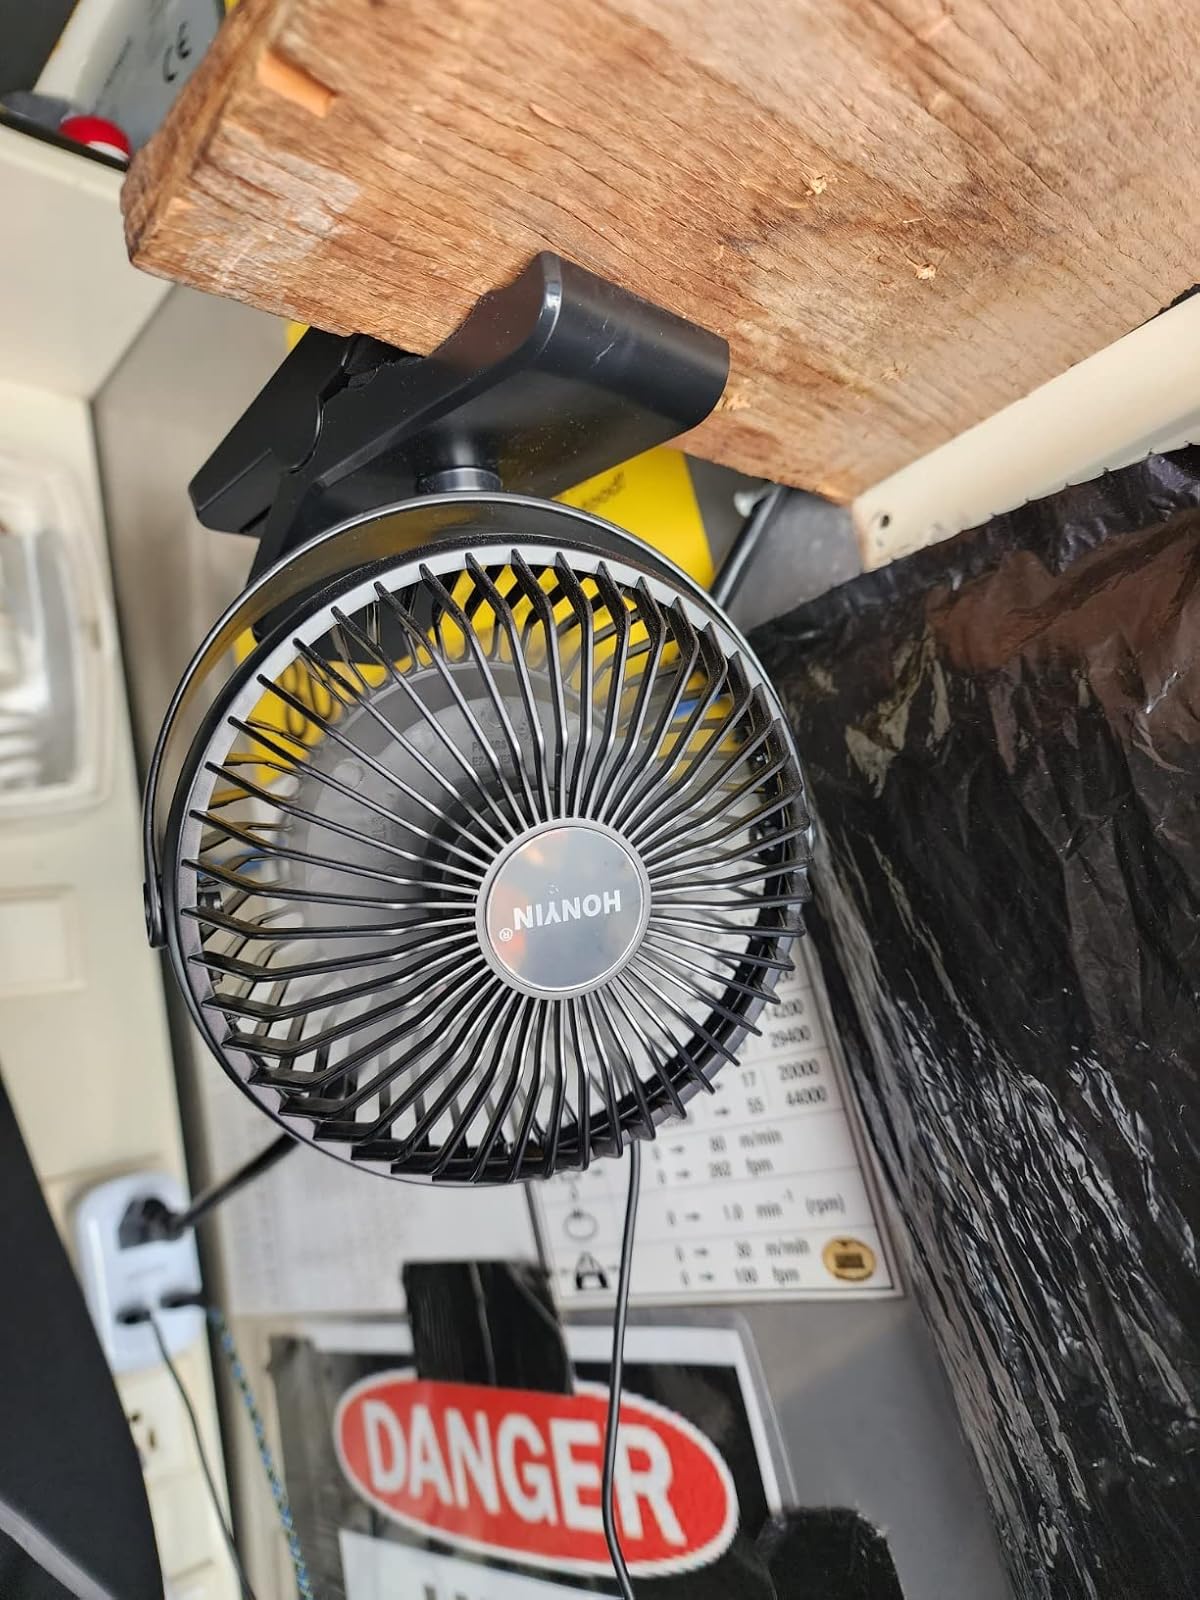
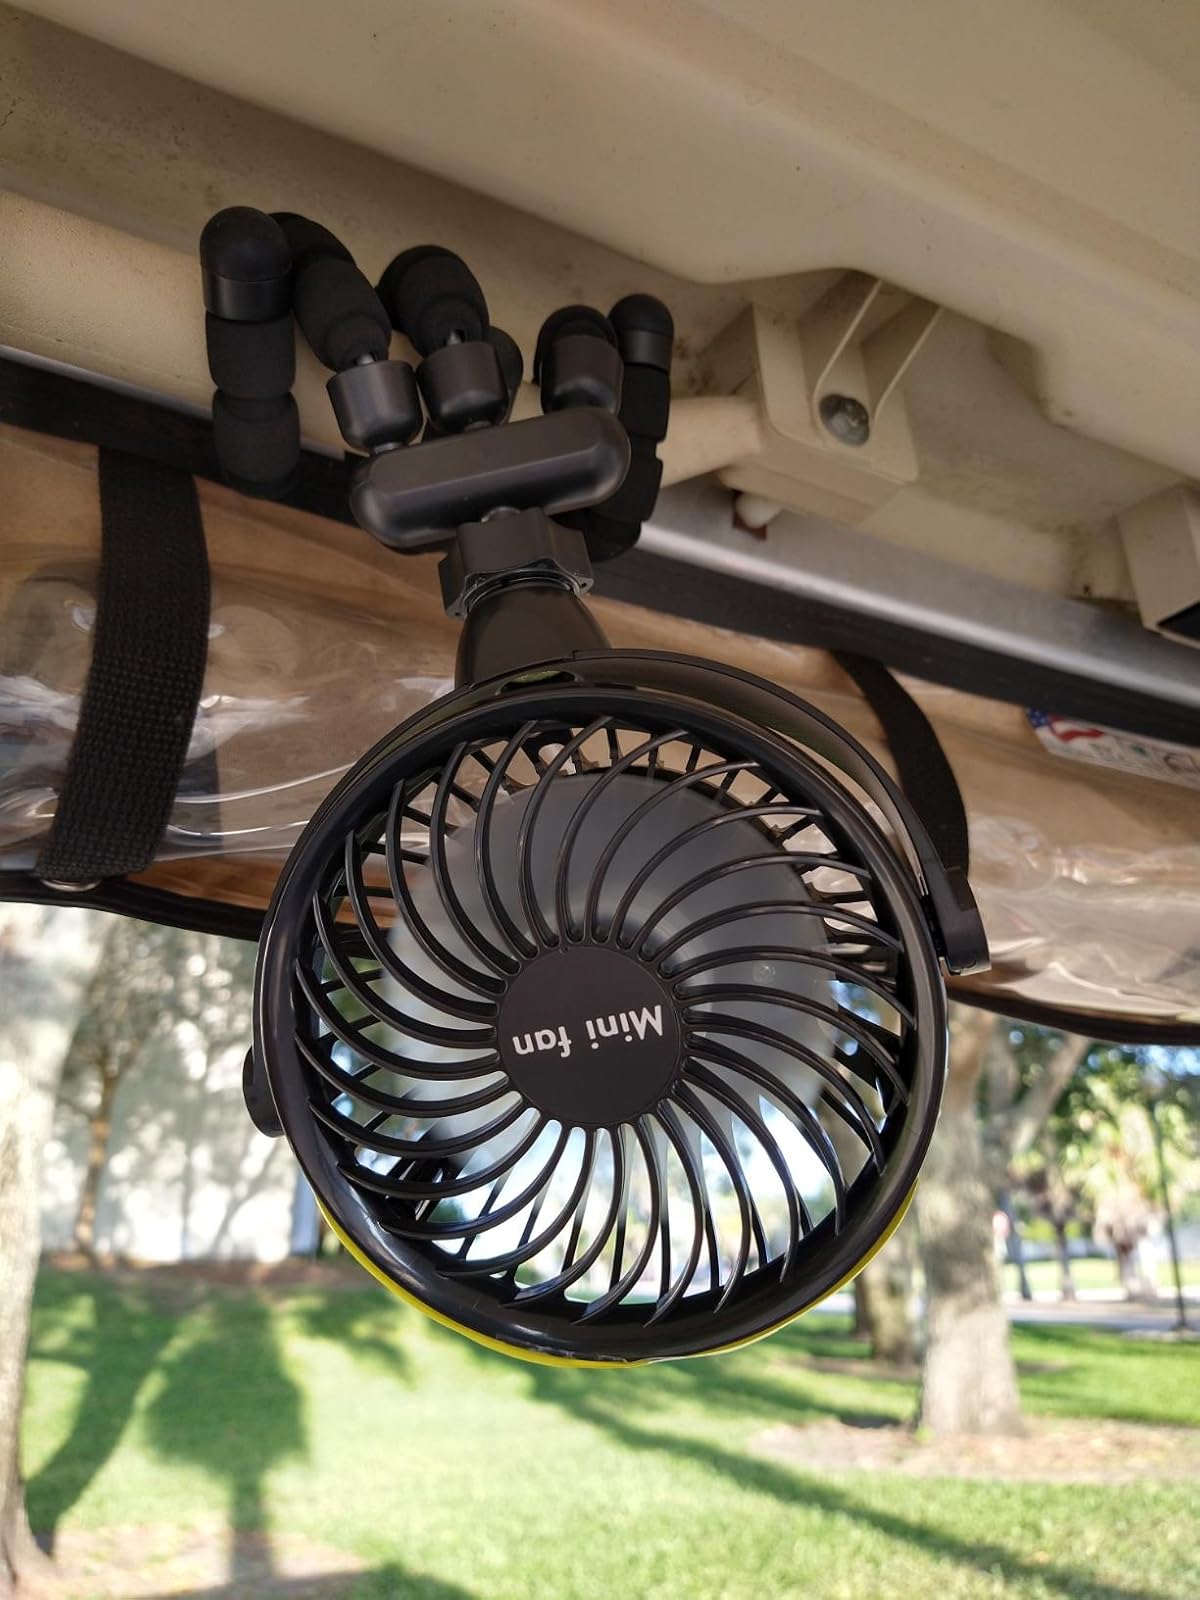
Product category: fan
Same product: no